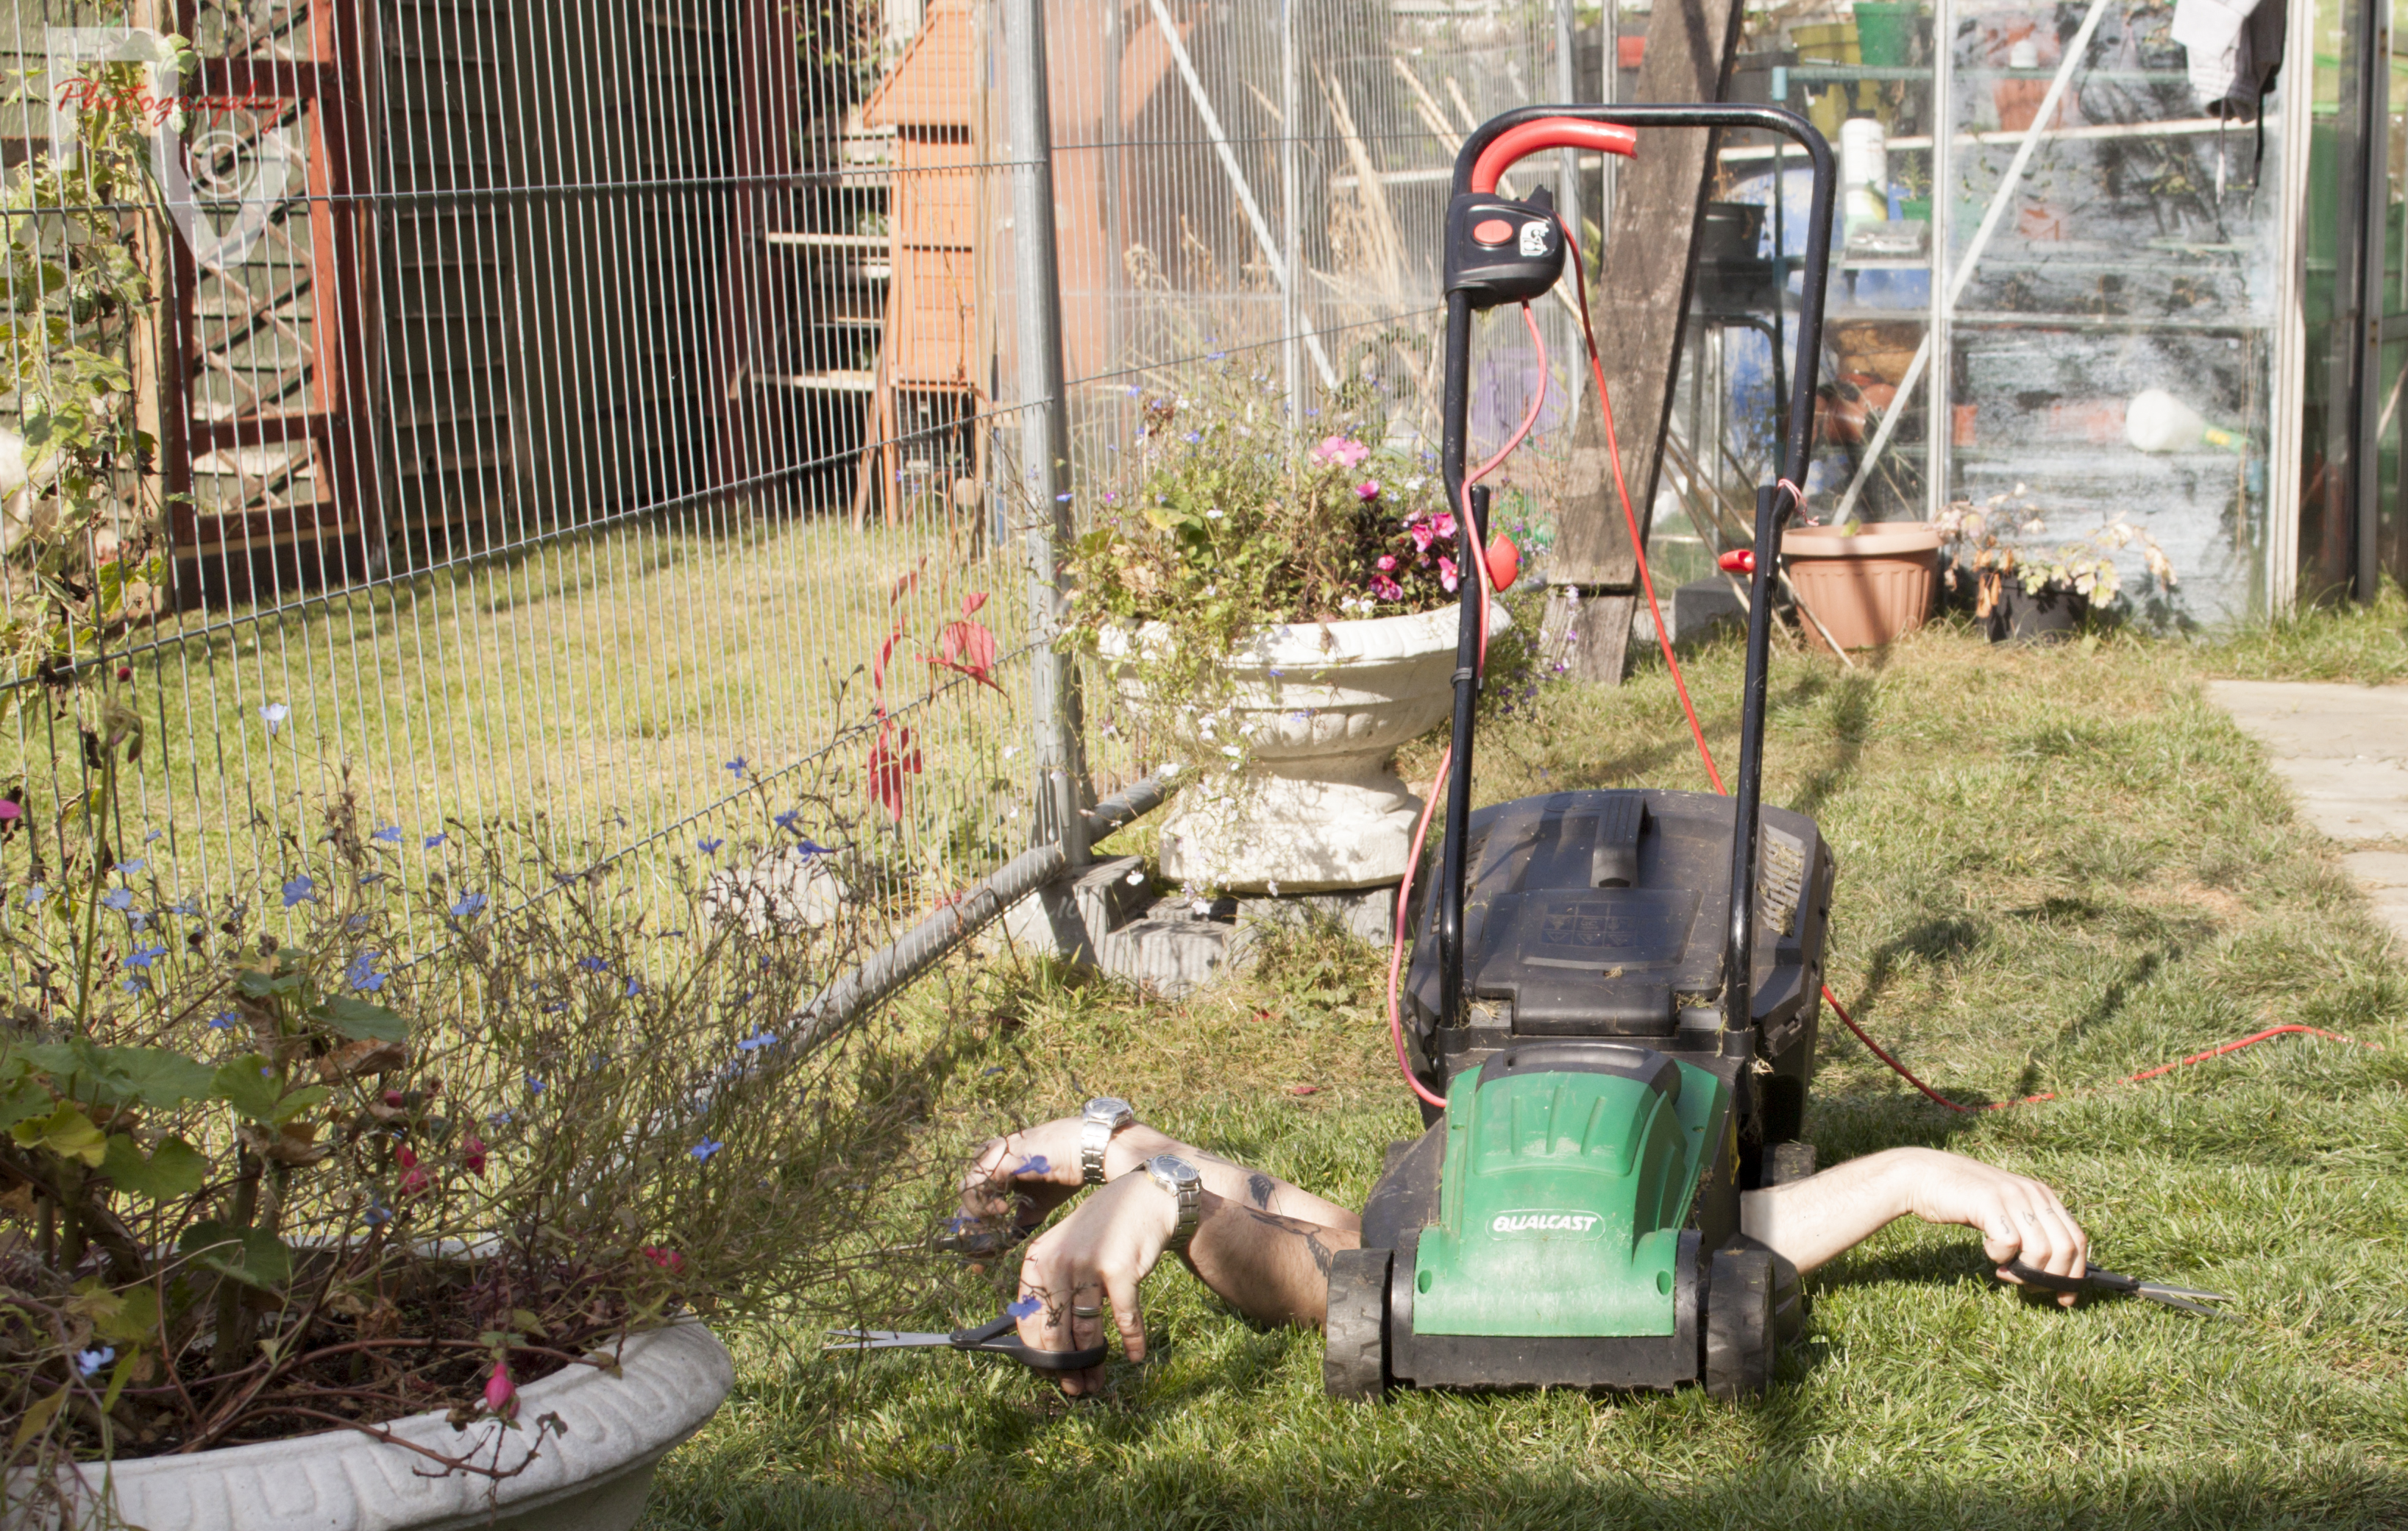
lawn, flower, backyard, garden, uk, yard, peterborough